Cryptodira

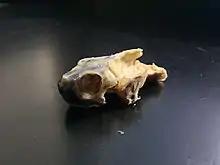
Skull of a cryptodiran turtle from the family Emydidae

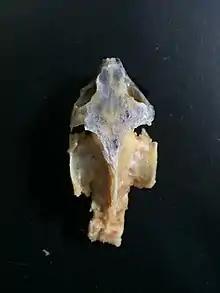
Dorsal view of skull and cervical vertebrae of a cryptodiran turtle from the family Emydidae. Not all cervical vertebrae are featured due to the dissection cut.

The Cryptodira ("") are a suborder of Testudines that includes most living tortoises and turtles. Cryptodira is commonly called the "Hidden-Neck Turtles" or the "Inside-Neck Turtles". Cryptodira differ from Pleurodira (side-necked turtles) in that they lower their necks and pull the heads straight back into the shells, instead of folding their necks sideways along the body under the shells' marginals. They include among their species freshwater turtles, snapping turtles, tortoises, softshell turtles, and sea turtles.